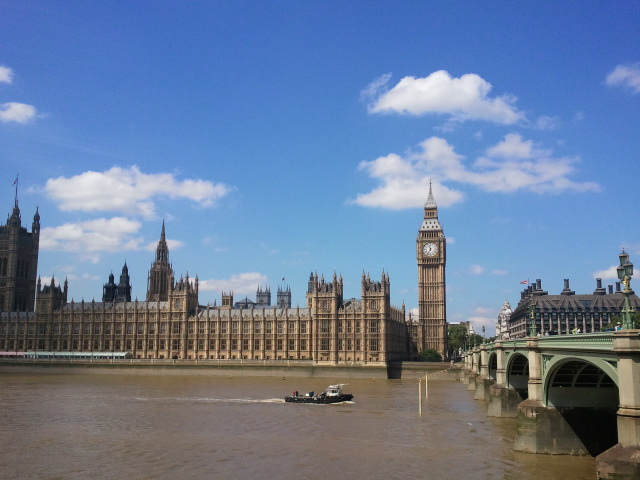
A boat in the water near the city getting ready to go under the bridge.

A small boat and a large tower with a clock.